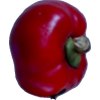
Label: red_pepper